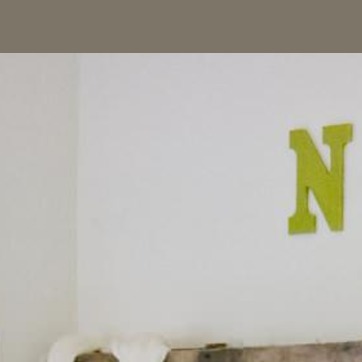
Material: painted